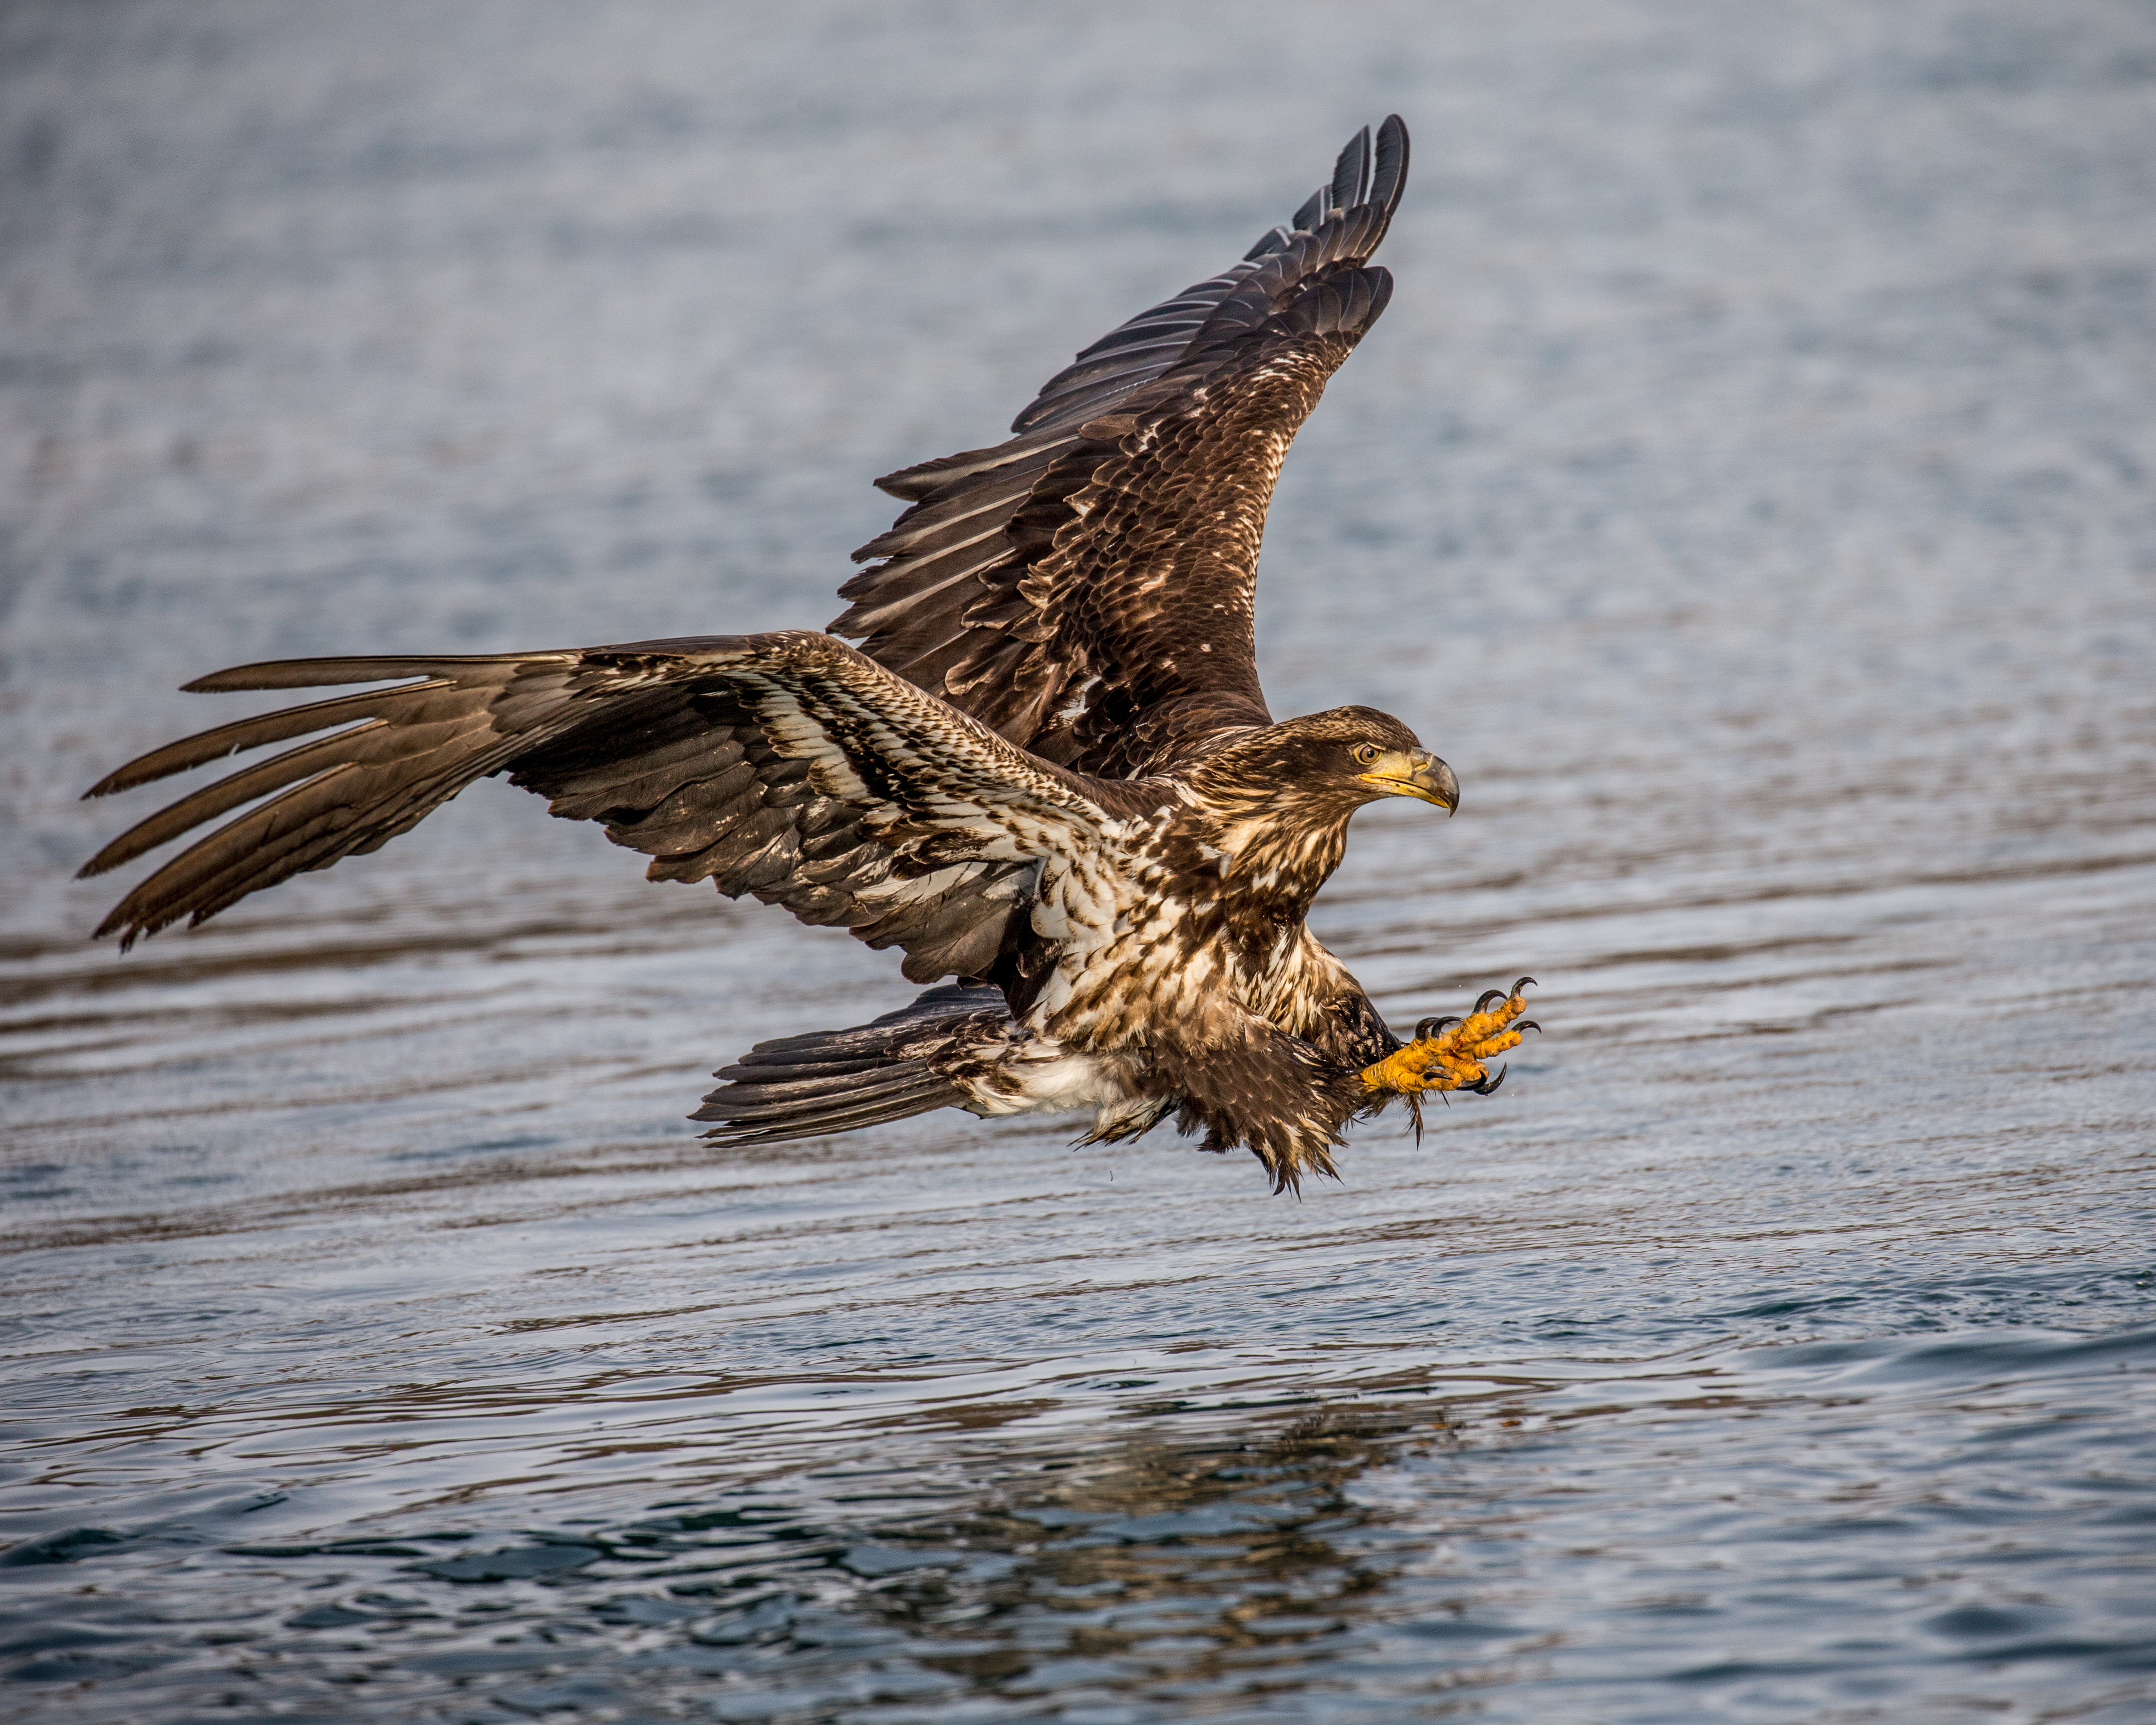
bird, wing, wildlife, beak, fishing, eagle, fauna, bird of prey, bald eagle, vertebrate, alaska, harrier, buzzard, juvenile, kachemakbay, andymorffew, morffew, naturethroughthelens, baldeagle, feetout, accipitriformes